Weatherbird

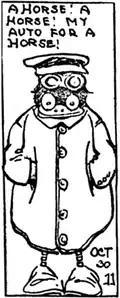
An S. Carlisle Martin Weatherbird

The character first appeared on February 11, 1901, Harry B. Martin originated the character, which was originally called "Dickey Bird" ('dicky-bird' is a generic slang term for any small bird). Martin had originally intended to rotate through just a few versions of the bird – one for rain, one for heat, etc. – but readers asked for a new drawing each day, which he then provided.